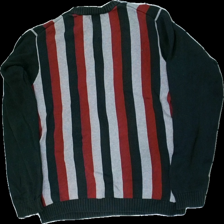
View: back
Type: Sweater
Category: Men
Brand: Not in the list
Brand text on label: Steel
Colors: White, Multicolor, Black, Red
Material: 100% Cotton
Pattern: Striped
Cut: Regular, C-collar
Size: XXL
Season: All
Stains: Minor
Smell: Minor
Damage: Washed out and faded colors
Price range: <50
Recommended usage: Export
Comment: Detergent smell